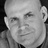
Emotion: happy